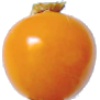
Label: physalis